Jana Horn

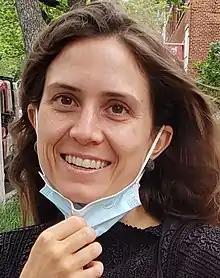
Jana Horn

Jana Horn is an American folk musician based in Austin, Texas.